2023 IIHF World Championship

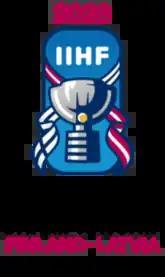

The 2023 IIHF World Championship was co-hosted by Tampere, Finland, and Riga, Latvia. The tournament was held from 12 to 28 May 2023, organized by the International Ice Hockey Federation (IIHF).